Ivan Johnson

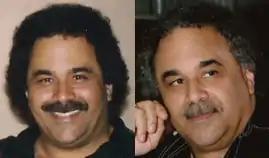
Ivan Johnson in 1996 and 2012

In August 1989 Johnson returned to Nassau. In February 1990 he began his own tabloid format newspaper, "The Punch". Its offices were on Farrington Road in Oakes Field. In 1992, on the morning of election day, "The Punch" ran a headline predicting the Free National Movement win over Progressive Liberal Party by 32 seats to 17. The tabloid was hence called "The Prophet Punch".